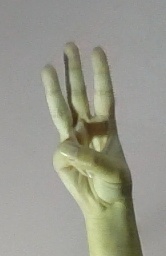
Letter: thaa